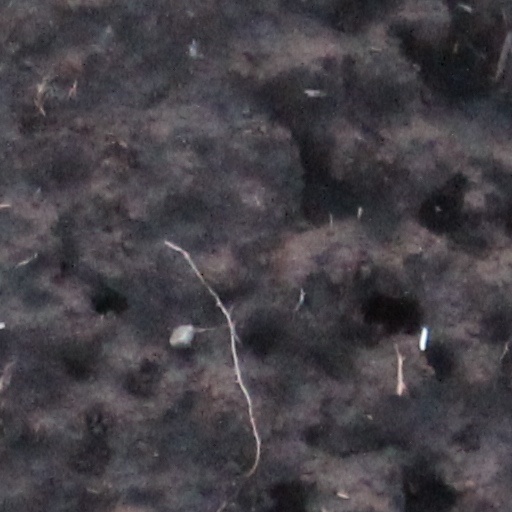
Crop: wheat